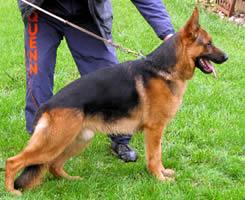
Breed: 211-n000018-German_shepherd